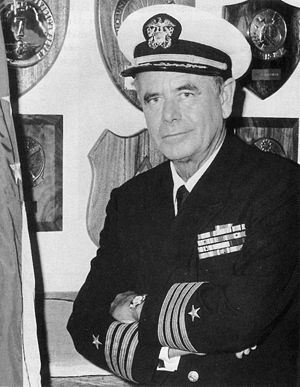
Døde i 2006 / August
Døde i 2006 er en liste over notable personer, der er afgået ved døden i 2006.